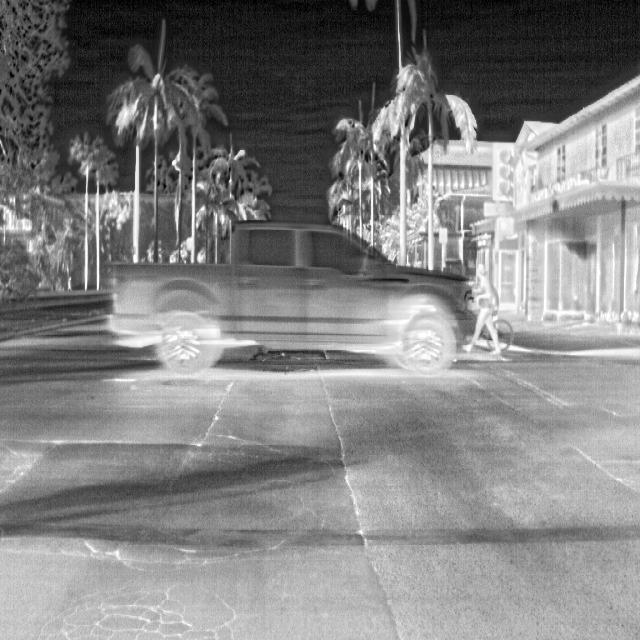
Detected objects:
label: person